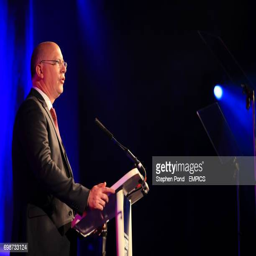
chief executive of businessperson on stage during awards